Reindeer herding

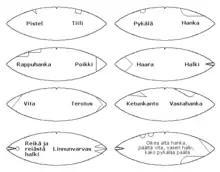
Basic ear marks for marking Finnish reindeer

In Finland, reindeer husbandry is practiced through a system of reindeer herding districts (in Finnish: , Sámi: ). There are 56 districts in the reindeer husbandry area, 41 of which are in Lapland and the remaining 15 are in Northern Ostrobothnia and Kainuu.